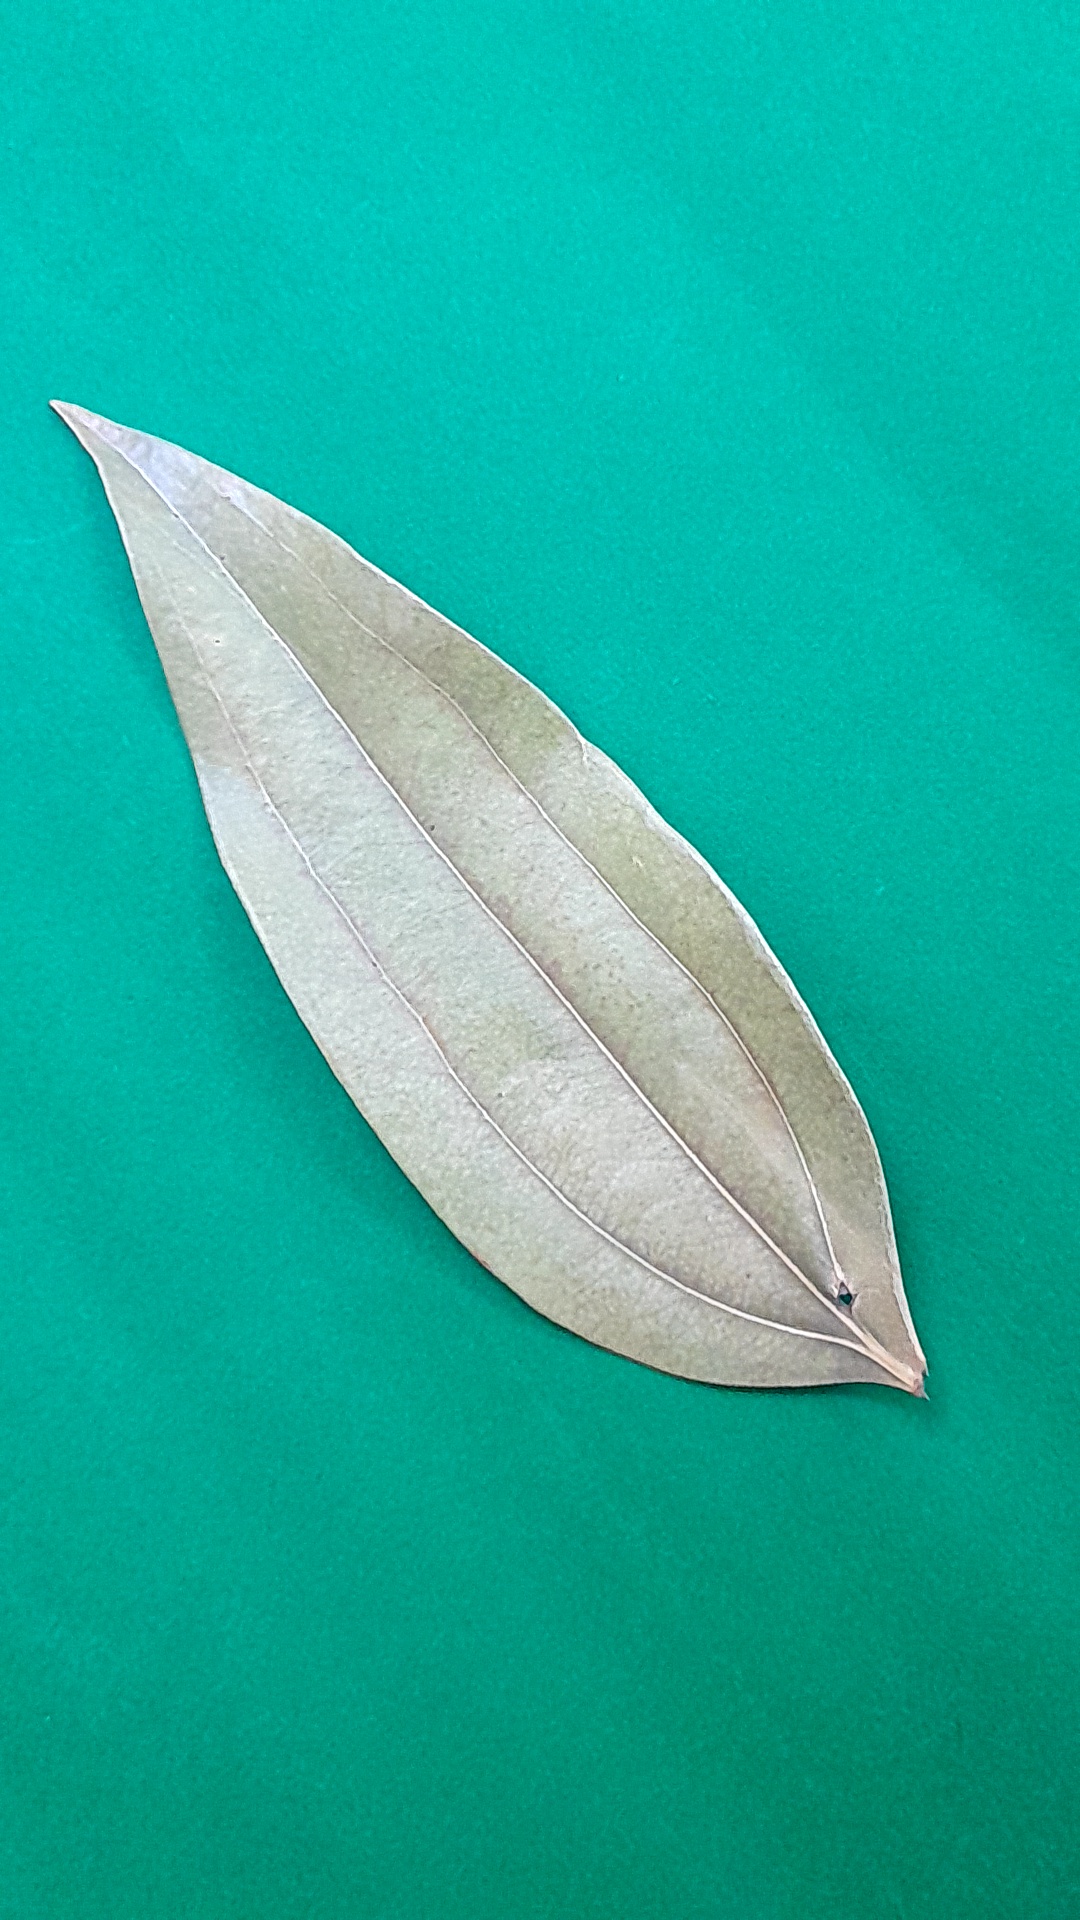
Label: Dry Leaf